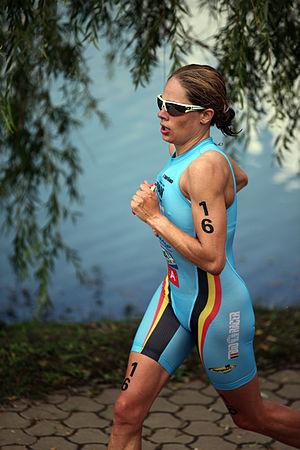
Katrien Verstuyft née le 21 juin 1982 à Anvers en Belgique est une triathlète professionnelle quadruple championne de Belgique de triathlon.